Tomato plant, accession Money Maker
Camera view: bottom (45 deg); turntable rotation: 210 degrees
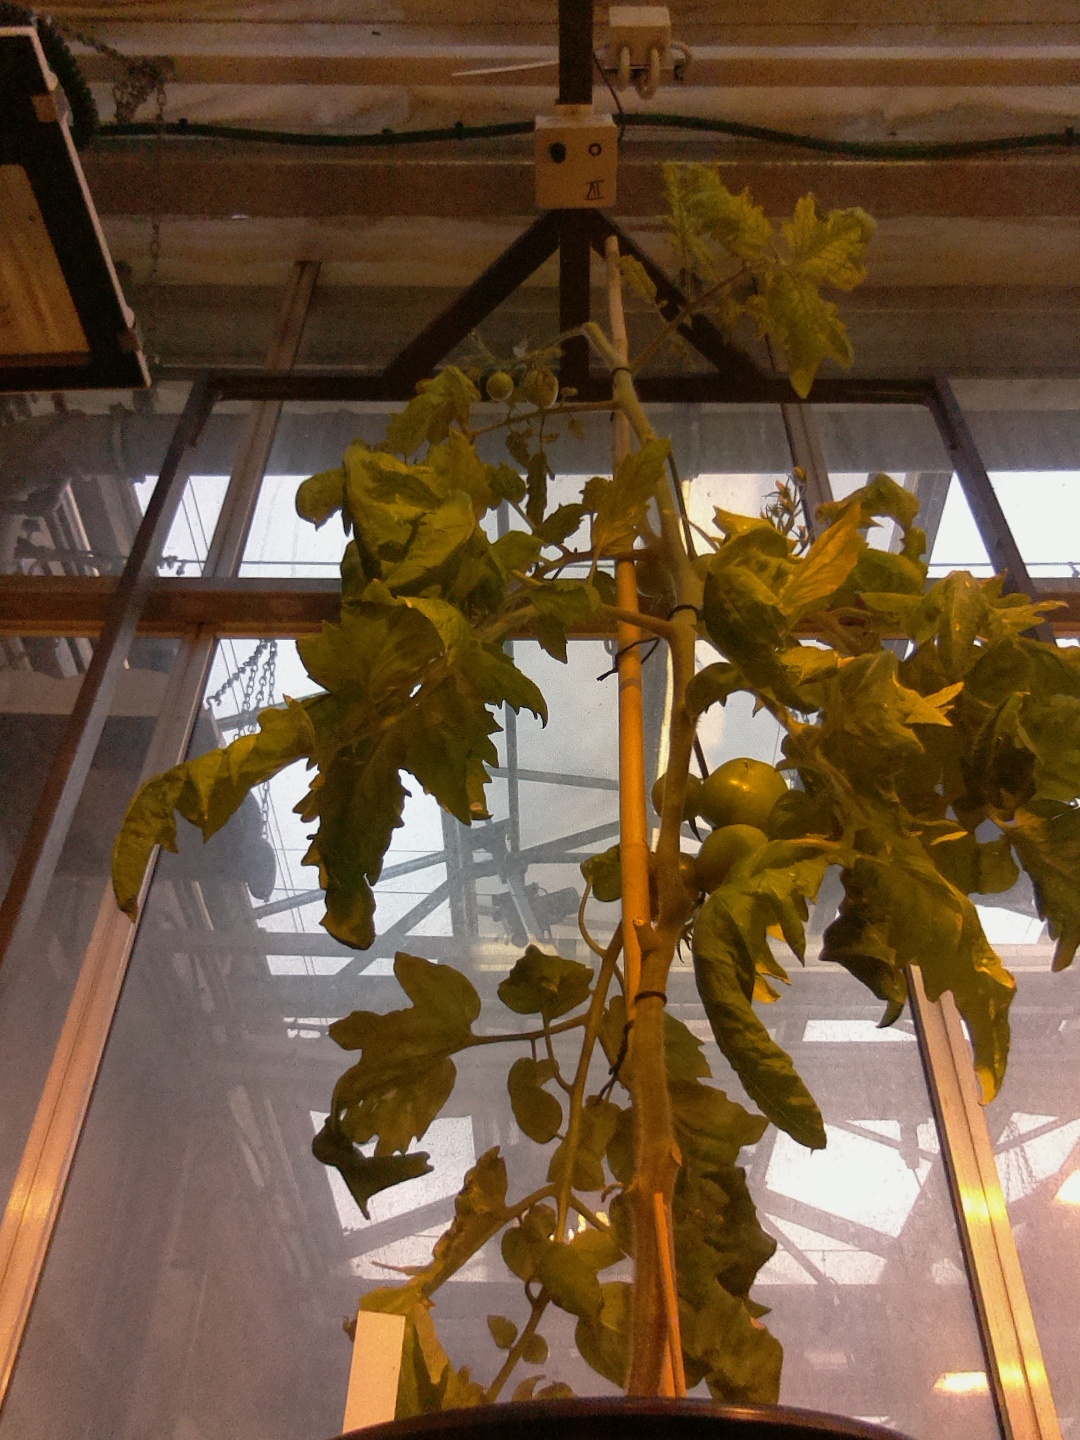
BBCH growth stage 79: 90% -100% of final fruit size